Ineos

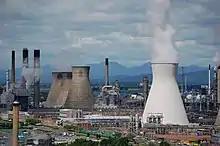
Part of the Grangemouth petrochemical plant in Scotland; the site has been an oil refinery since 1924.

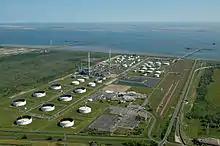
Part of the Ineos facility in Wilhelmshaven, Germany

In 1992, Inspec was formed by Jim Ratcliffe, previously a director of the U.S. private equity group Advent International, and by John Hollowood, for the purpose of executing a management buy-in of British Petroleum's (BP) chemicals arm.